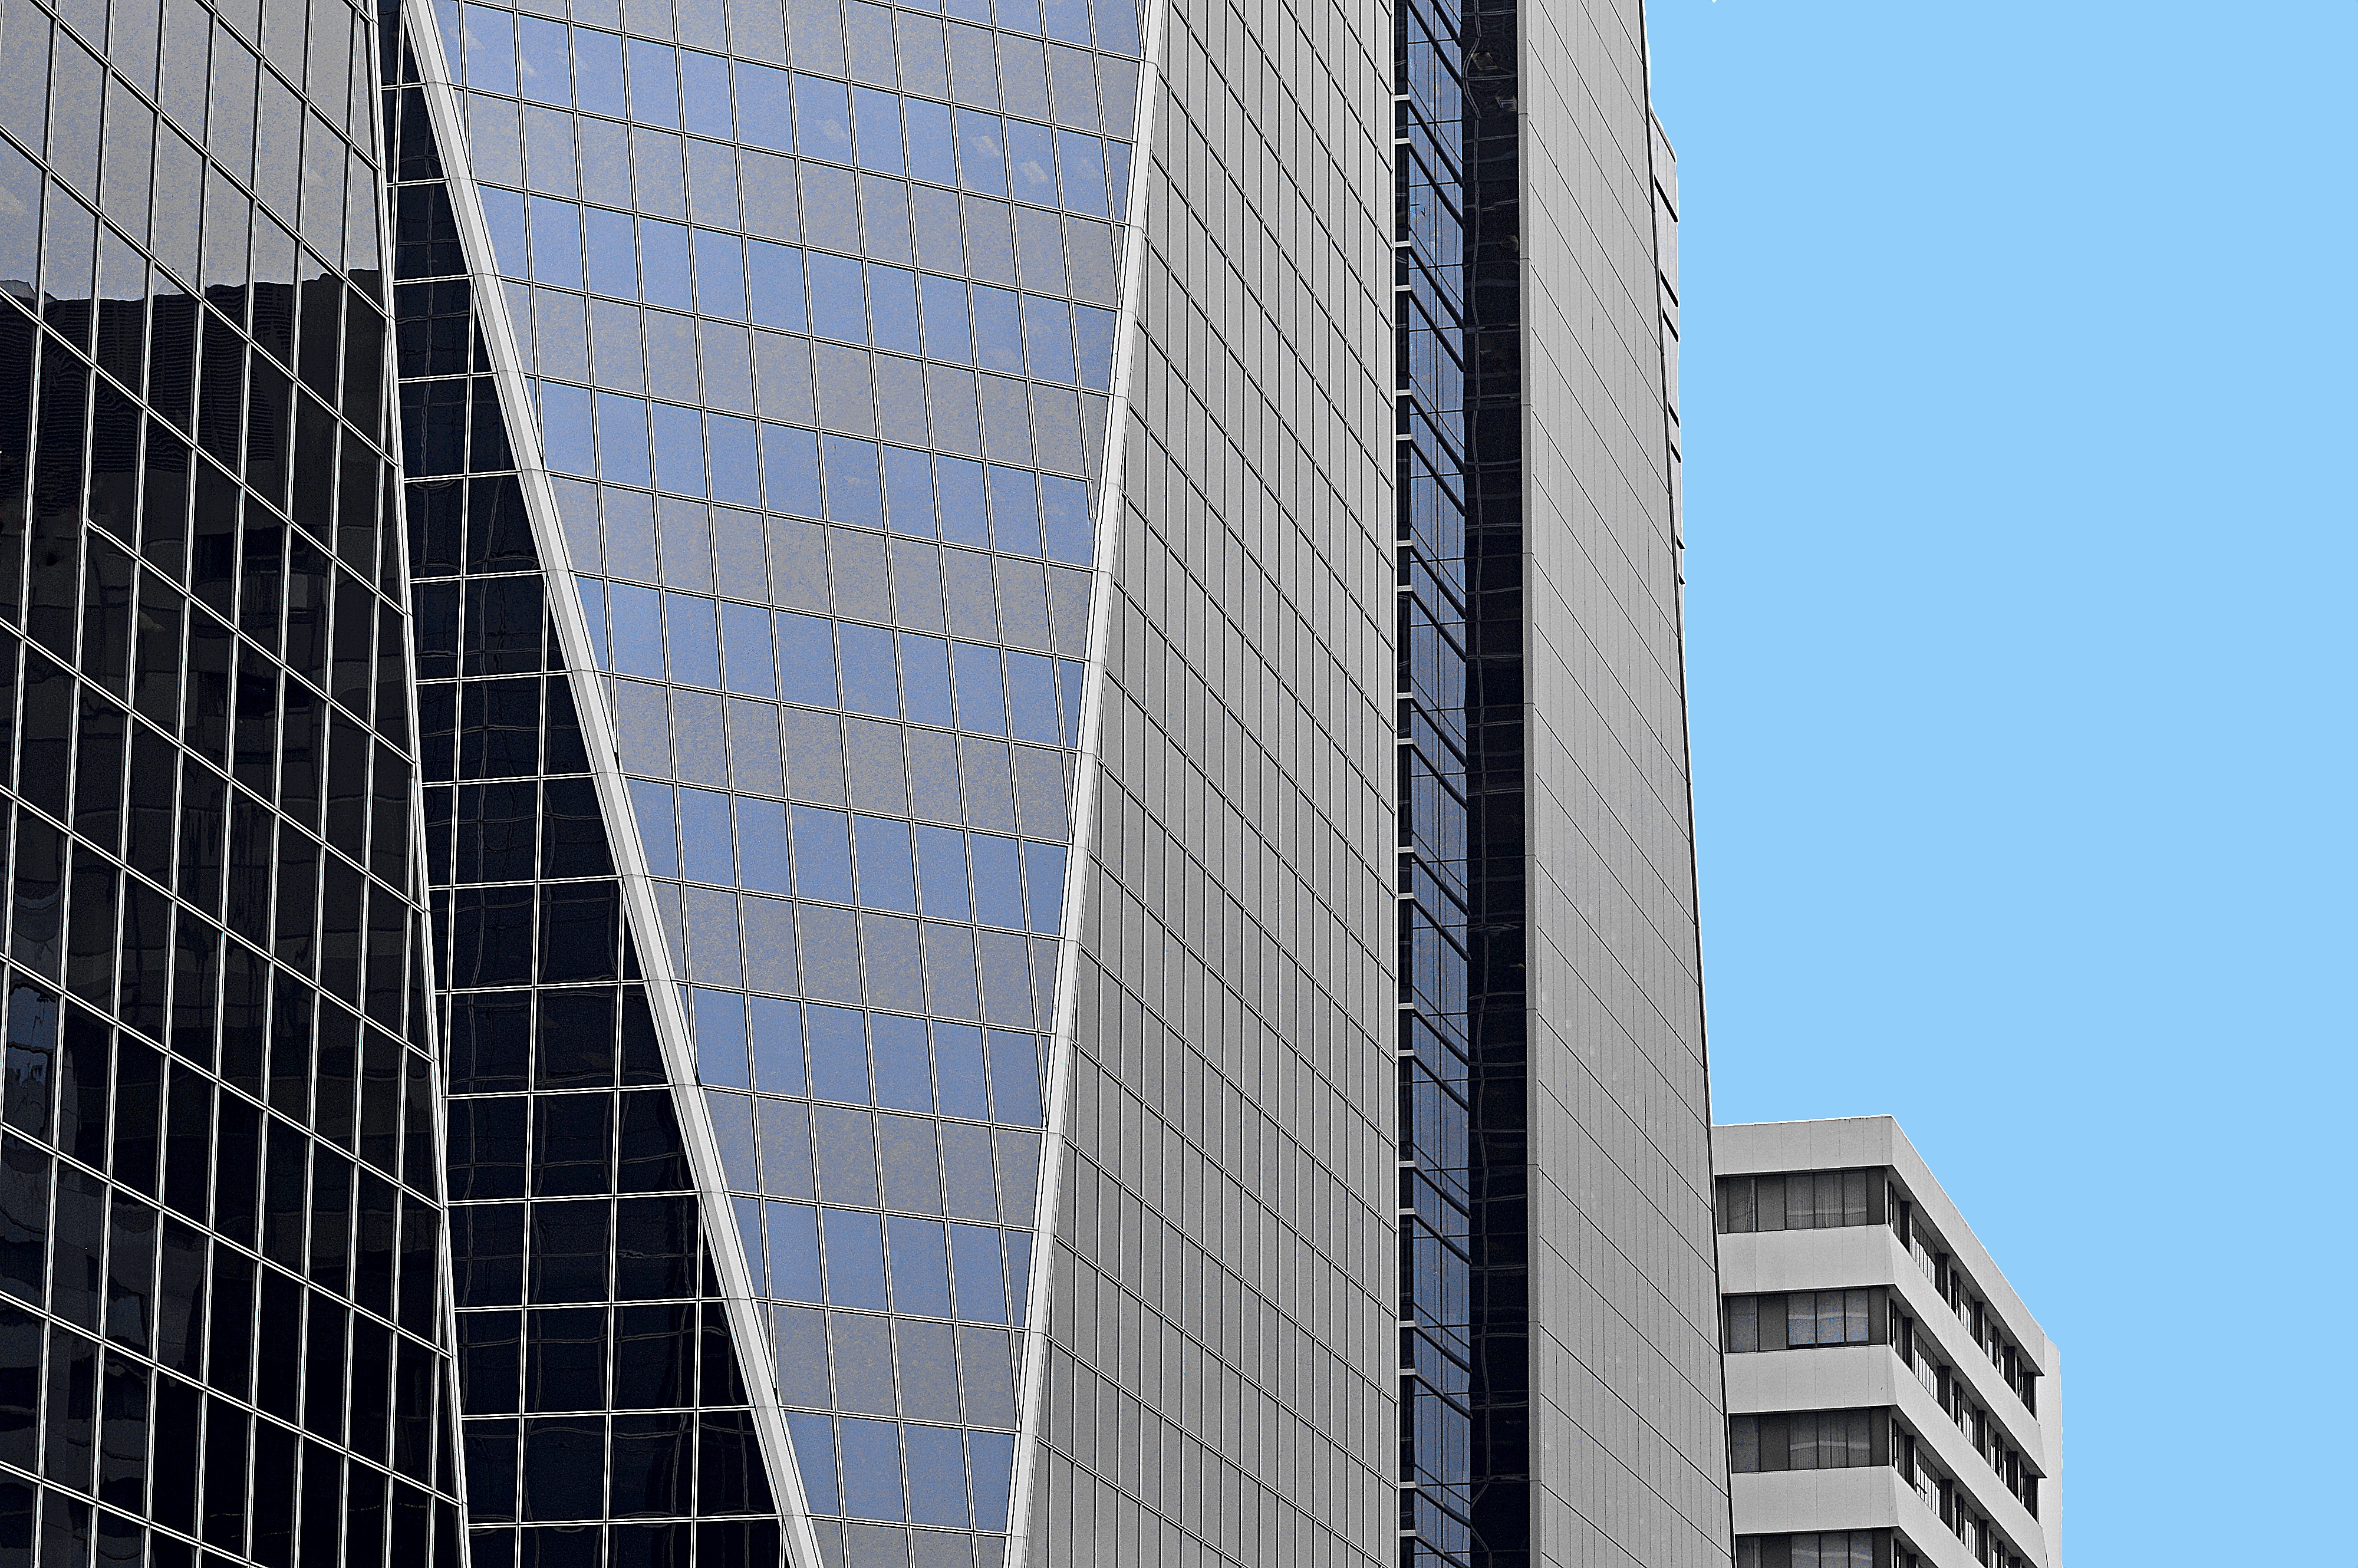
architecture, perspective, building, city, skyscraper, urban, cityscape, downtown, tower, corporate, office, facade, exterior, business, modern, tower block, high rise, skyscrapers, buildings, windows, commercial building, headquarters, financial, metropolis, condominium, metropolitan area